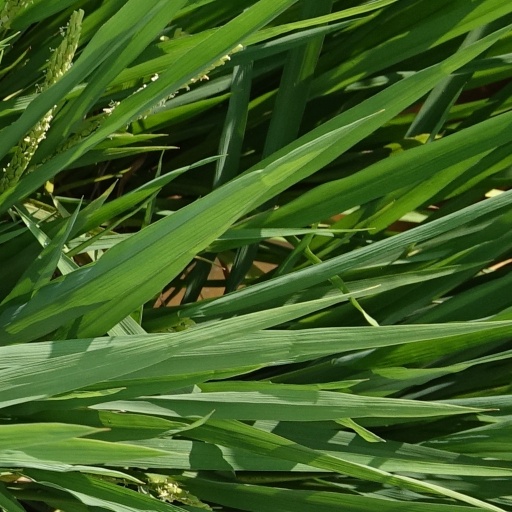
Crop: rice